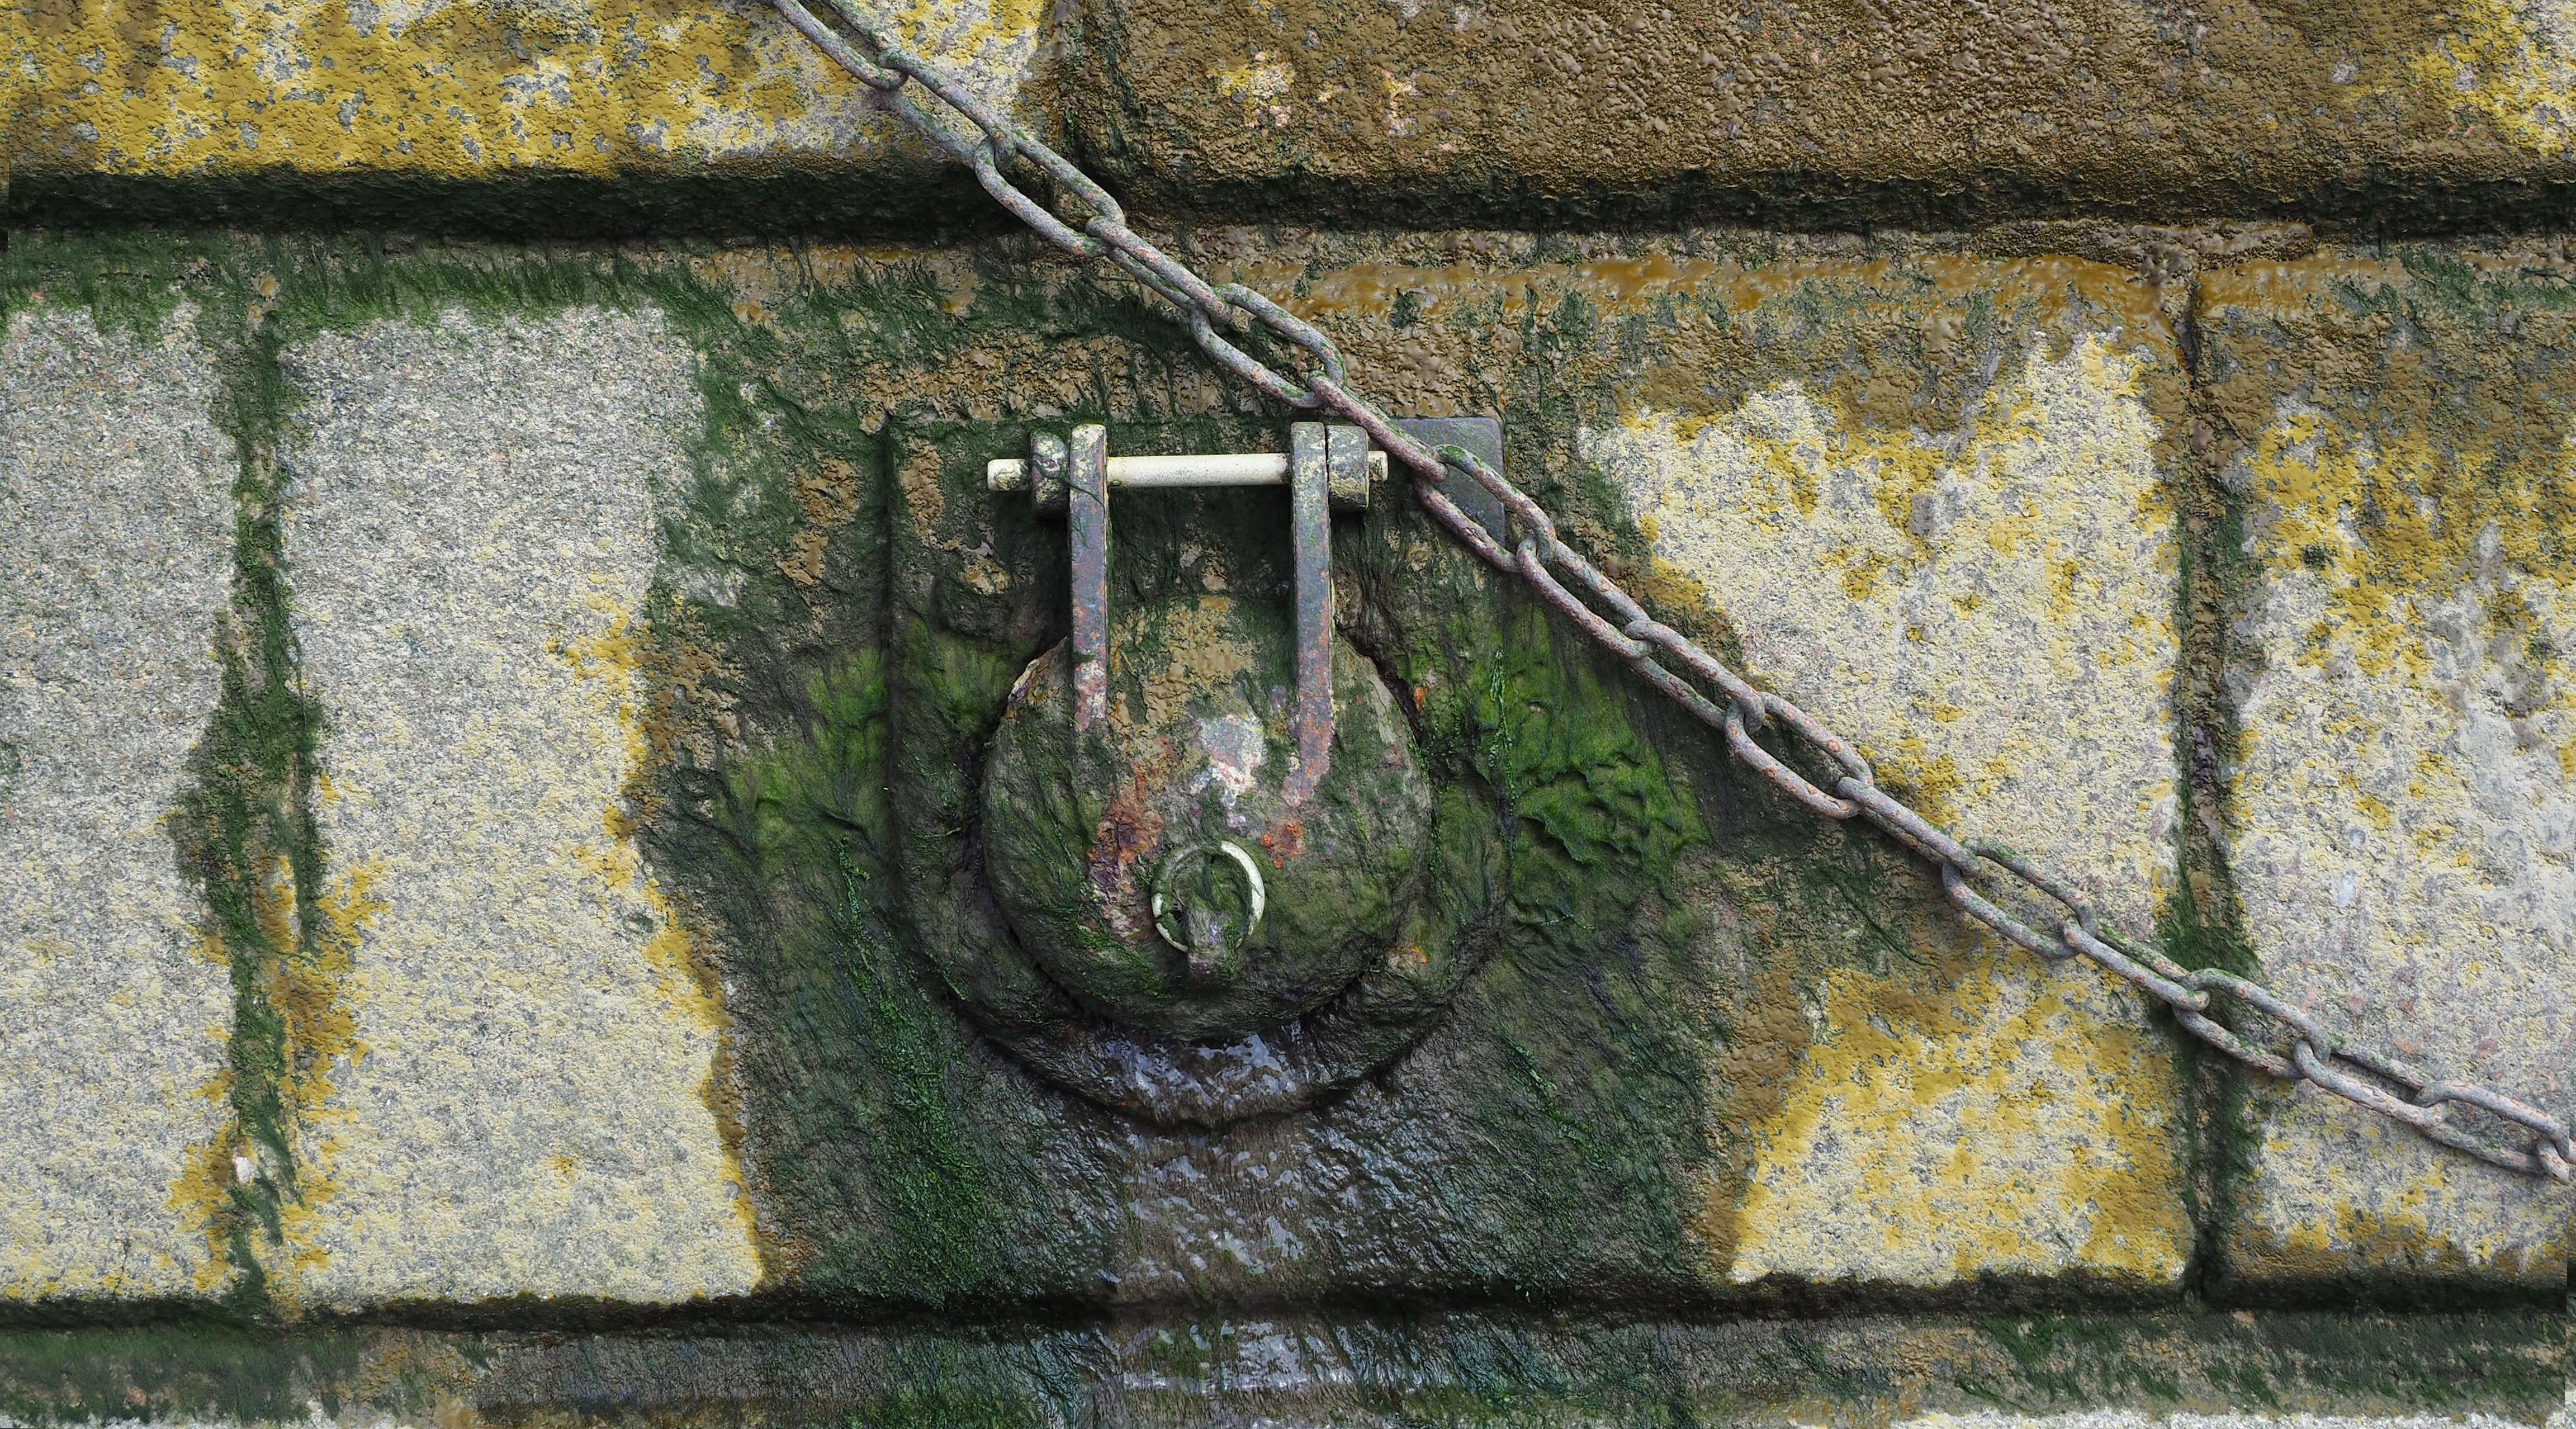
rock, chain, wall, green, drainage, sewer, london, art, outlet, waste water, green slime, outfall